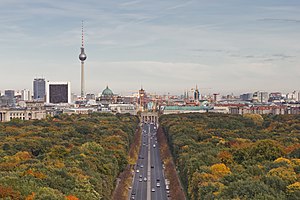
Tyskland / Befolkning / Byer i Tyskland
Berlin Mitte
Tyskland, officielt Forbundsrepublikken Tyskland, er et land i Central- og Vesteuropa. Det har et samlet areal på 357.582 kvadratkilometer og landareal på 348.672 kvadratkilometer. Det meste af landet har et tempereret klima. Føderationen Tyskland er en parlamentarisk republik bestående af 16 delstater. Det er med over 83 millioner indbyggere EU’s folkerigeste land. Det gav en befolkningstæthed på 238 indbyggere per km², 100 mere end i Danmark. Landets hovedstad samt største by er Berlin, mens dets største byområde er Ruhr-distriktet, der bl.a. består af Dortmund og Essen. Tysklands øvrige største byer er Hamborg, München, Köln, Frankfurt am Main, Stuttgart, Düsseldorf, Leipzig, Bremen, Dresden, Hannover og Nürnberg.